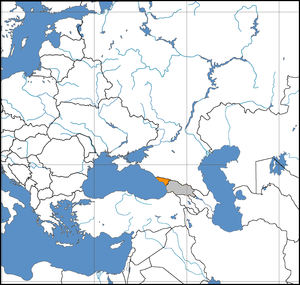
Abkhasien
Abkhasiens placering i Europa. Landet ligger lige vest for Georgien.
Abkhasien er en ikke-anerkendt stat med et areal på ca. 8.600 km² beliggende i Kaukasus. Hovedbyen hedder Sukhumi. Blandt andre byer kan nævnes Gagra ved Sortehavskysten, der især var kendt som et sovjetisk turistmål. Den nuværende præsident for området siden valget i 2014 er Raul Khadjimba.